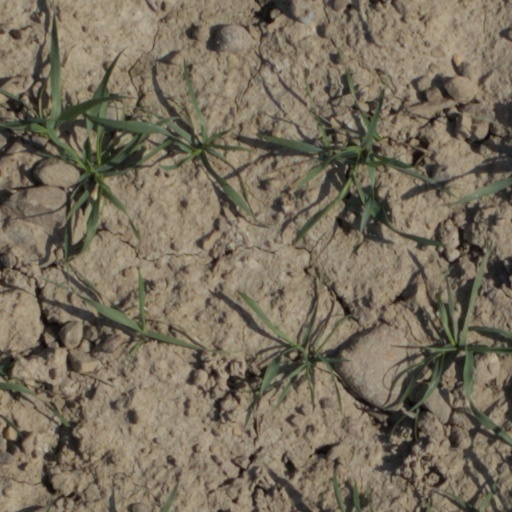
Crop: wheat